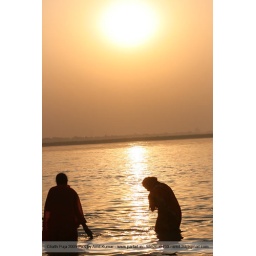
(Chath Vratey) Devotees standing in ganga river praying to sun